Trader Hornee

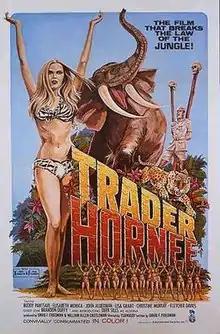
Theatrical poster

Trader Hornee is a 1970 sexploitation film and directed by Jonathan Lucas and starring Buddy Pantsari, Elisabeth Monica, John Alderman, and Christine Murray, and Deek Sills. Written and produced by David F. Friedman, it is an adult-oriented parody of the vintage safari movie "Trader Horn" (1931).